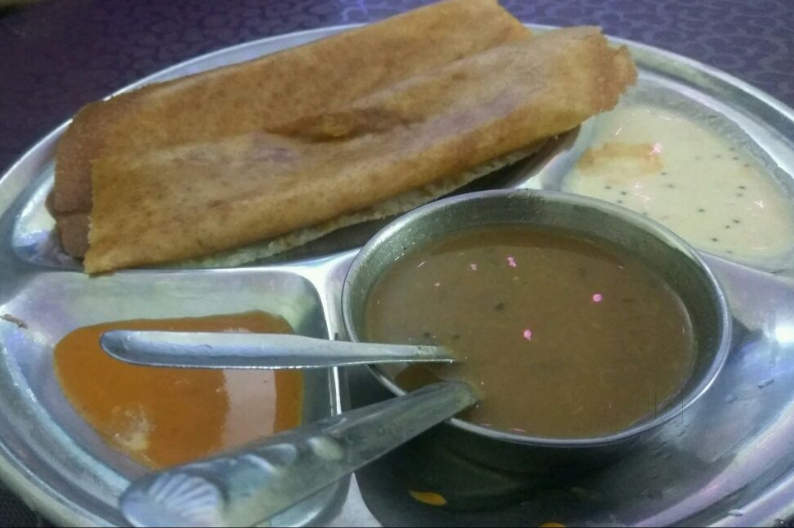
Dish: masala_dosa